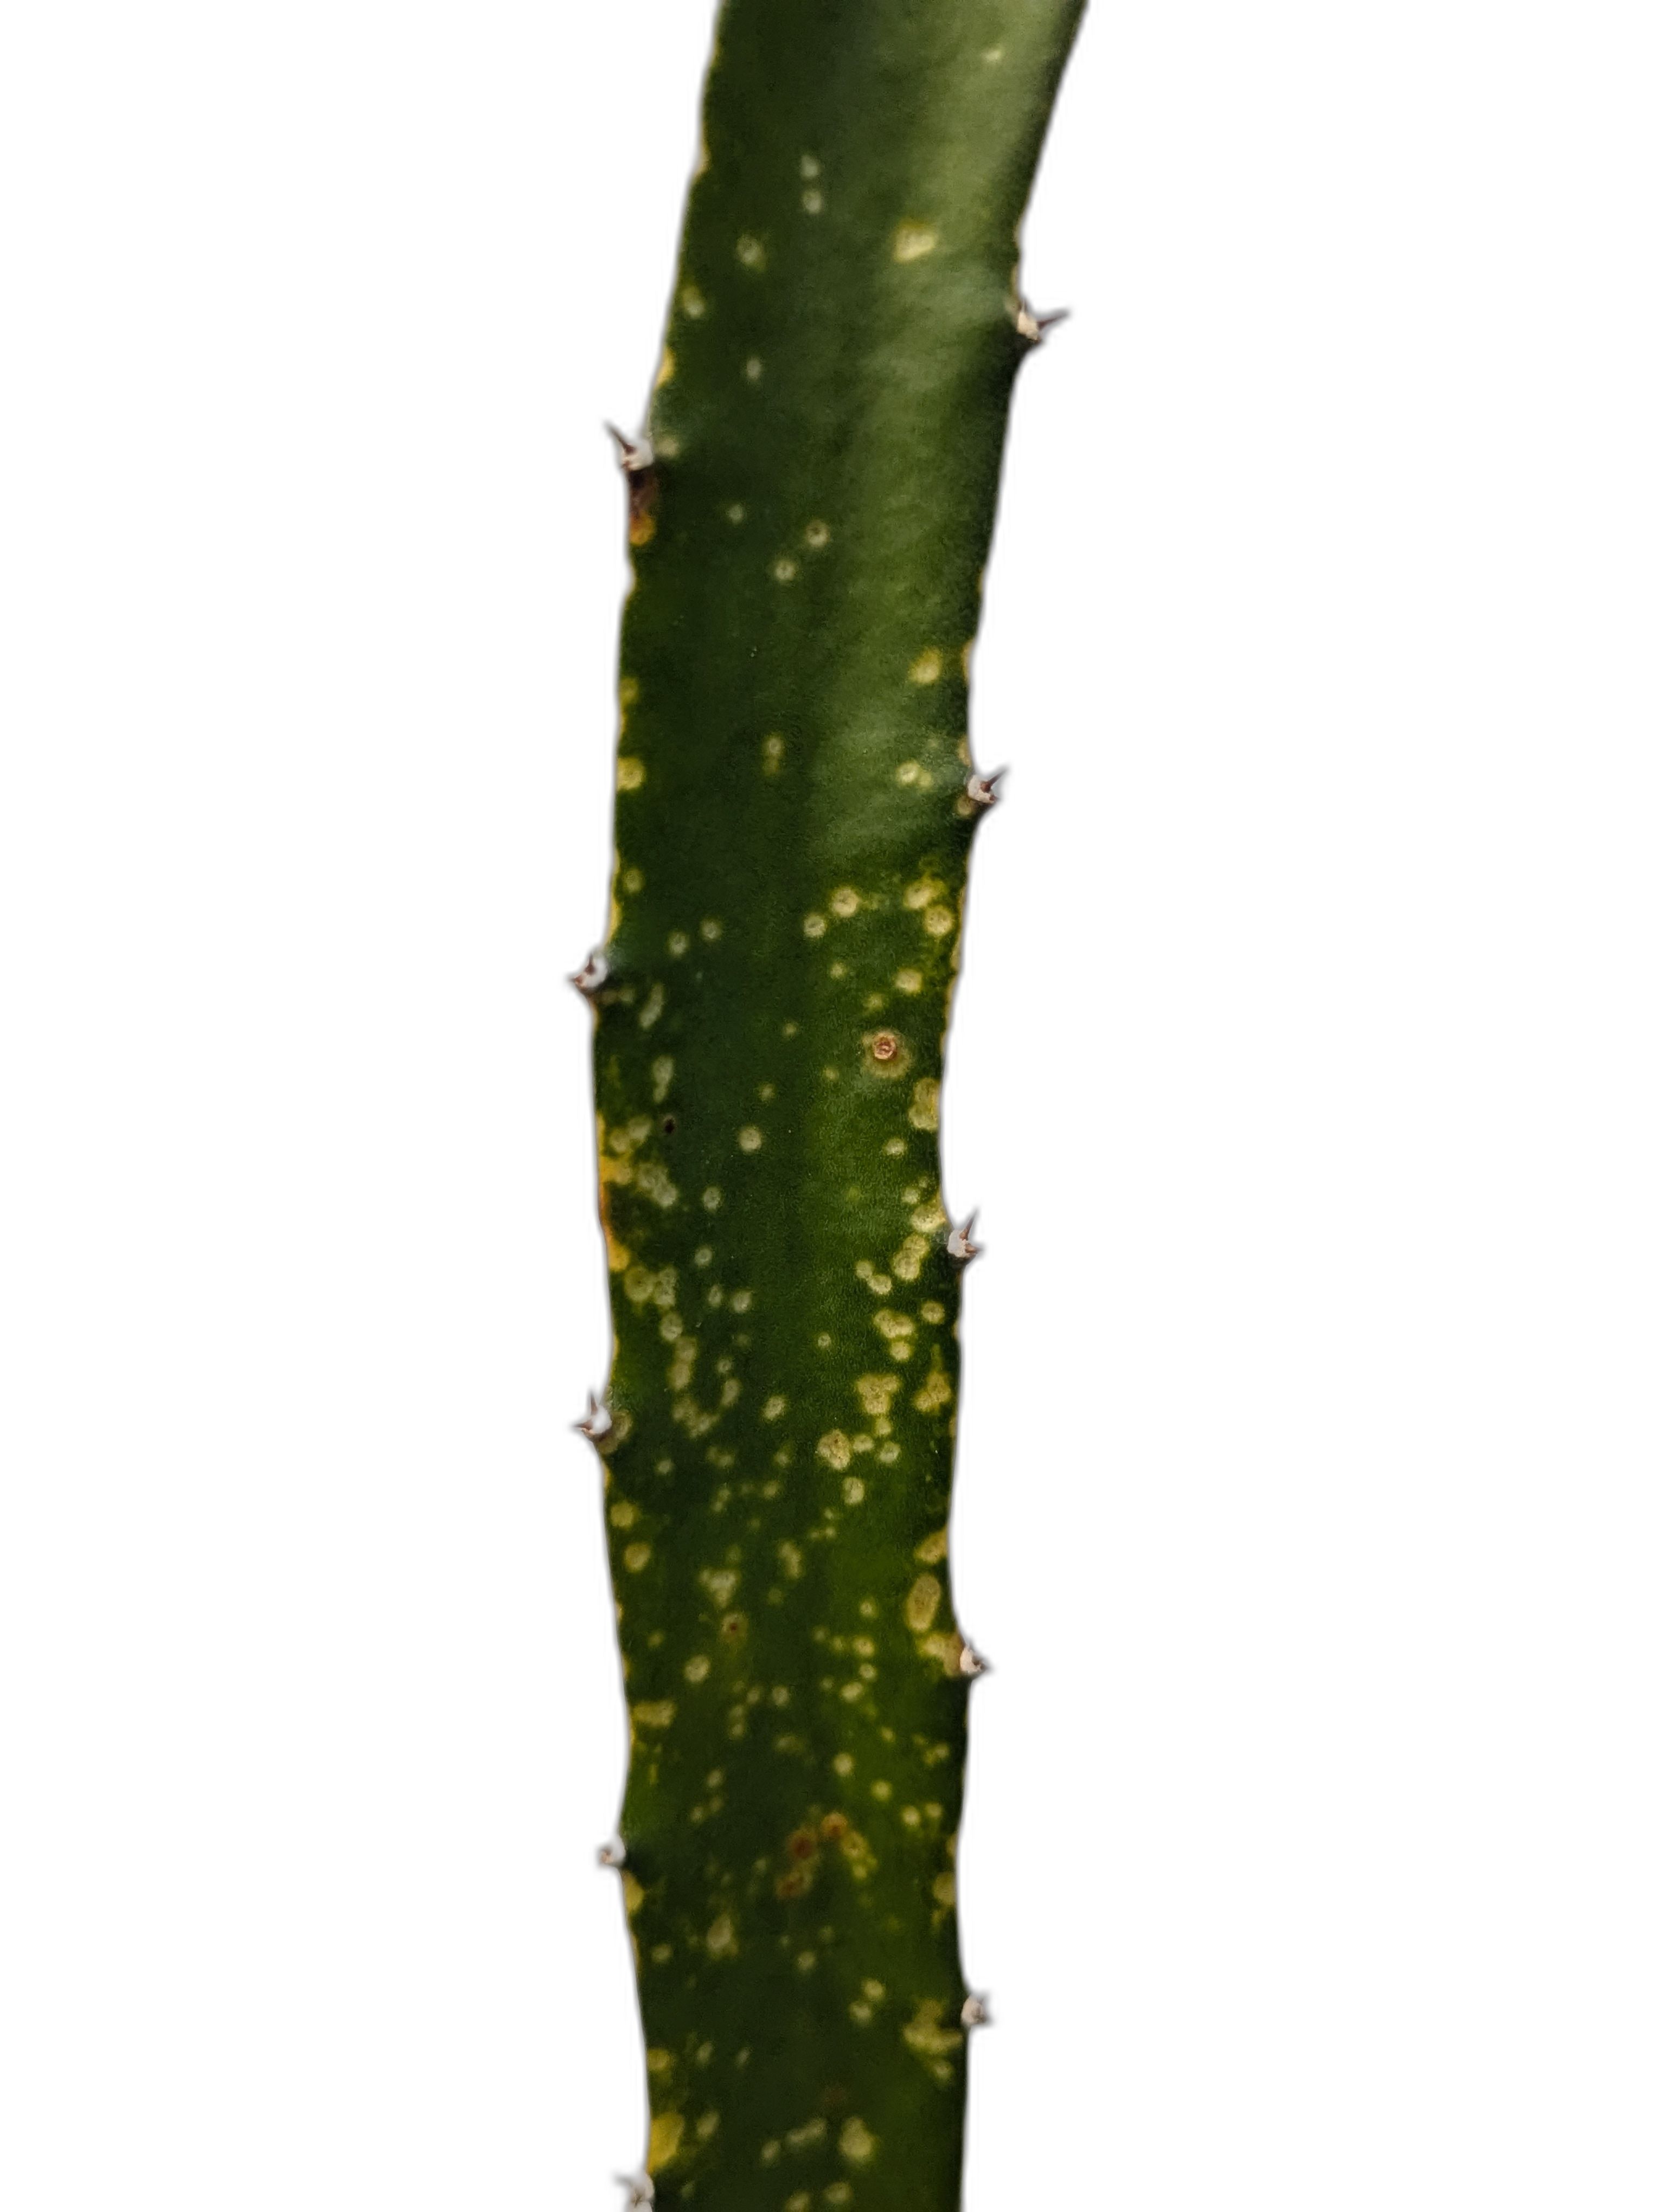
Label: Bad leaf